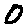
Label: 0